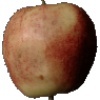
Label: red_apple